Glacial lake

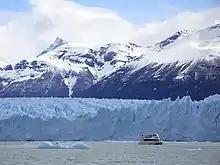
Argentino glacial lake at the base of Perito Moreno glacier in Argentina

Glacial lakes act as fresh water storage for the replenishing of a region's water supply and serve as potential electricity producers from hydropower.